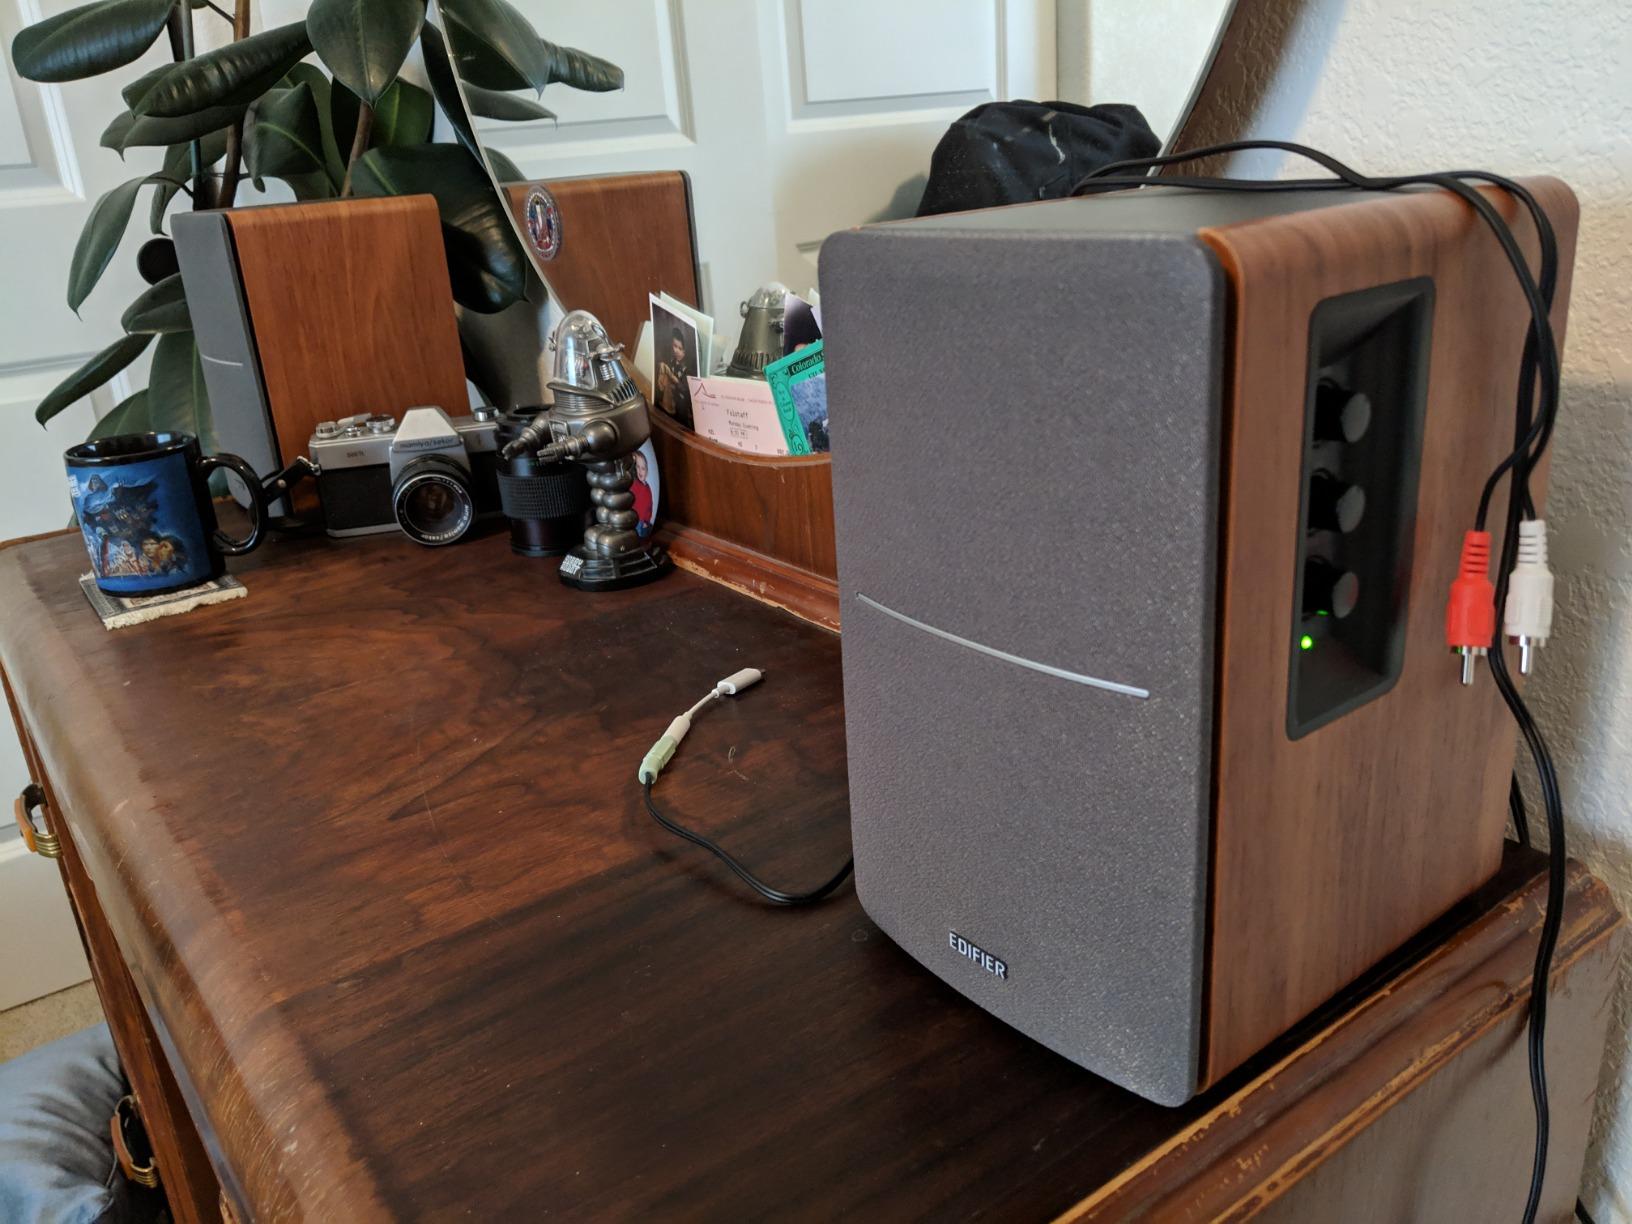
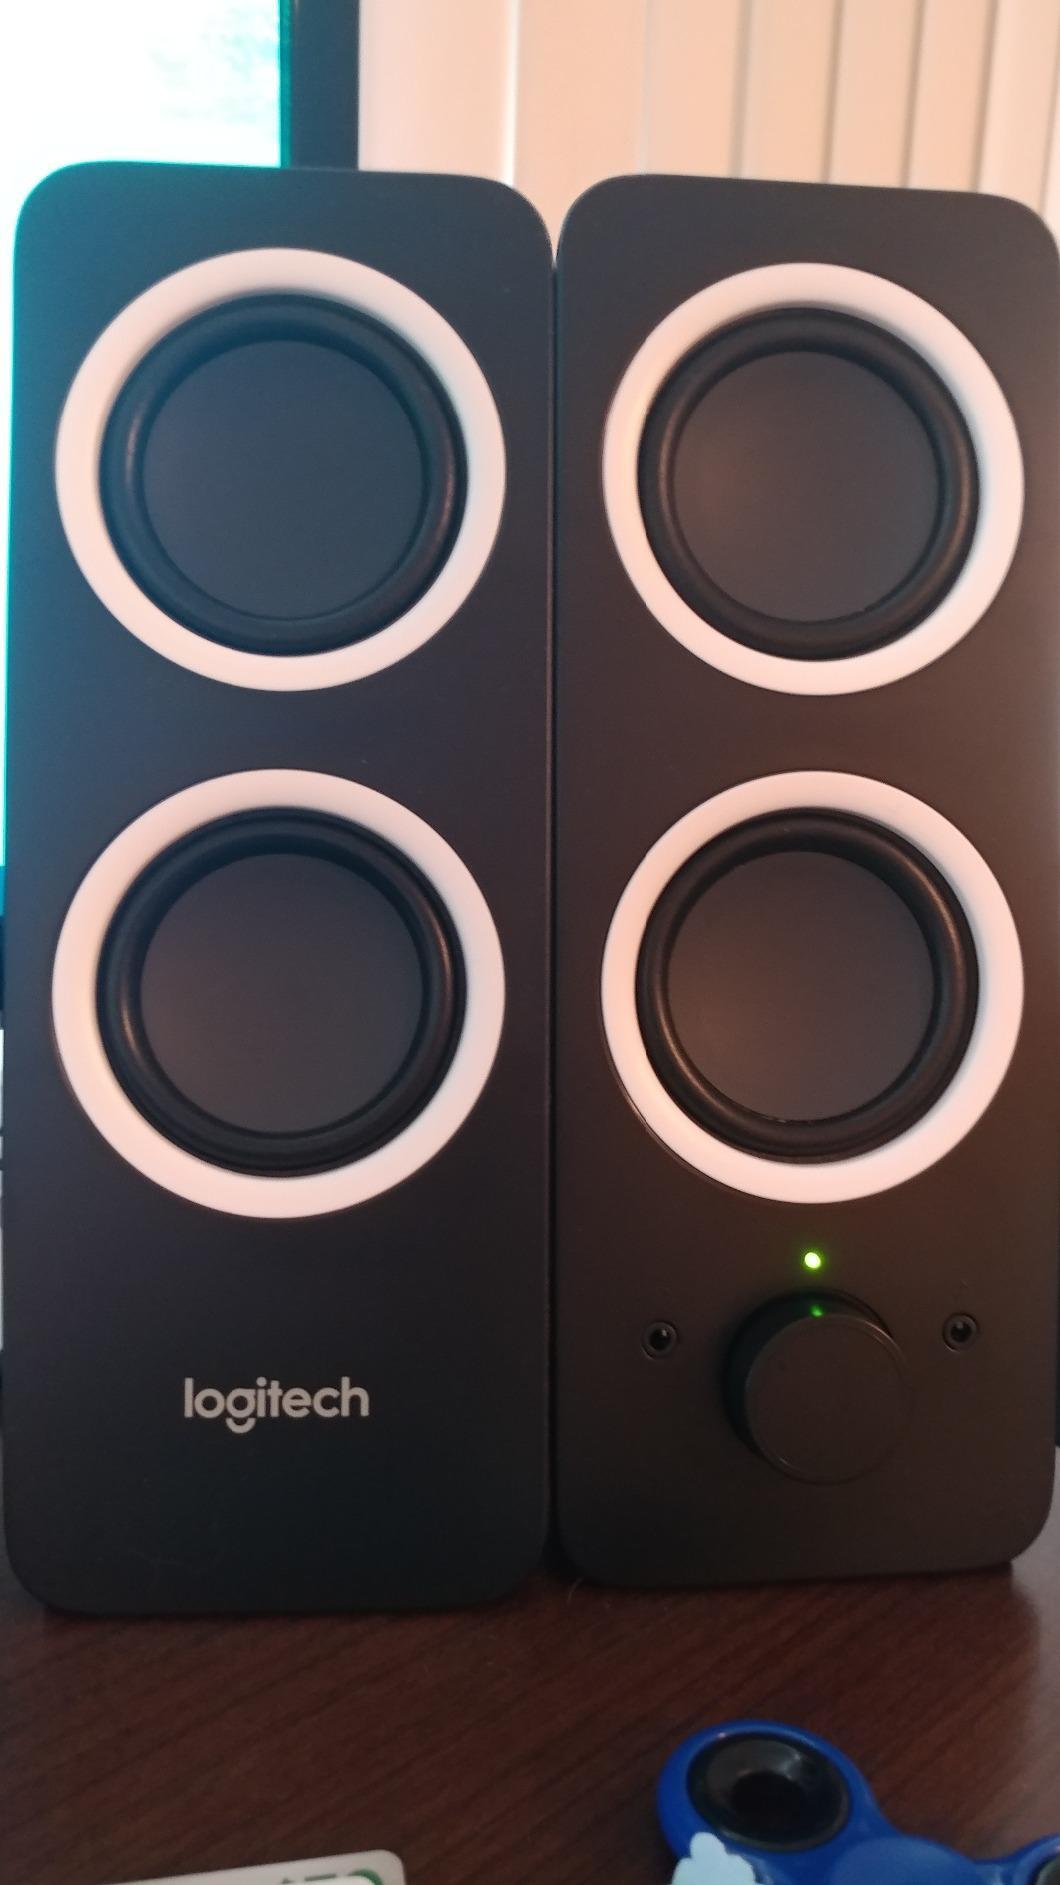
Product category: speaker
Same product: no